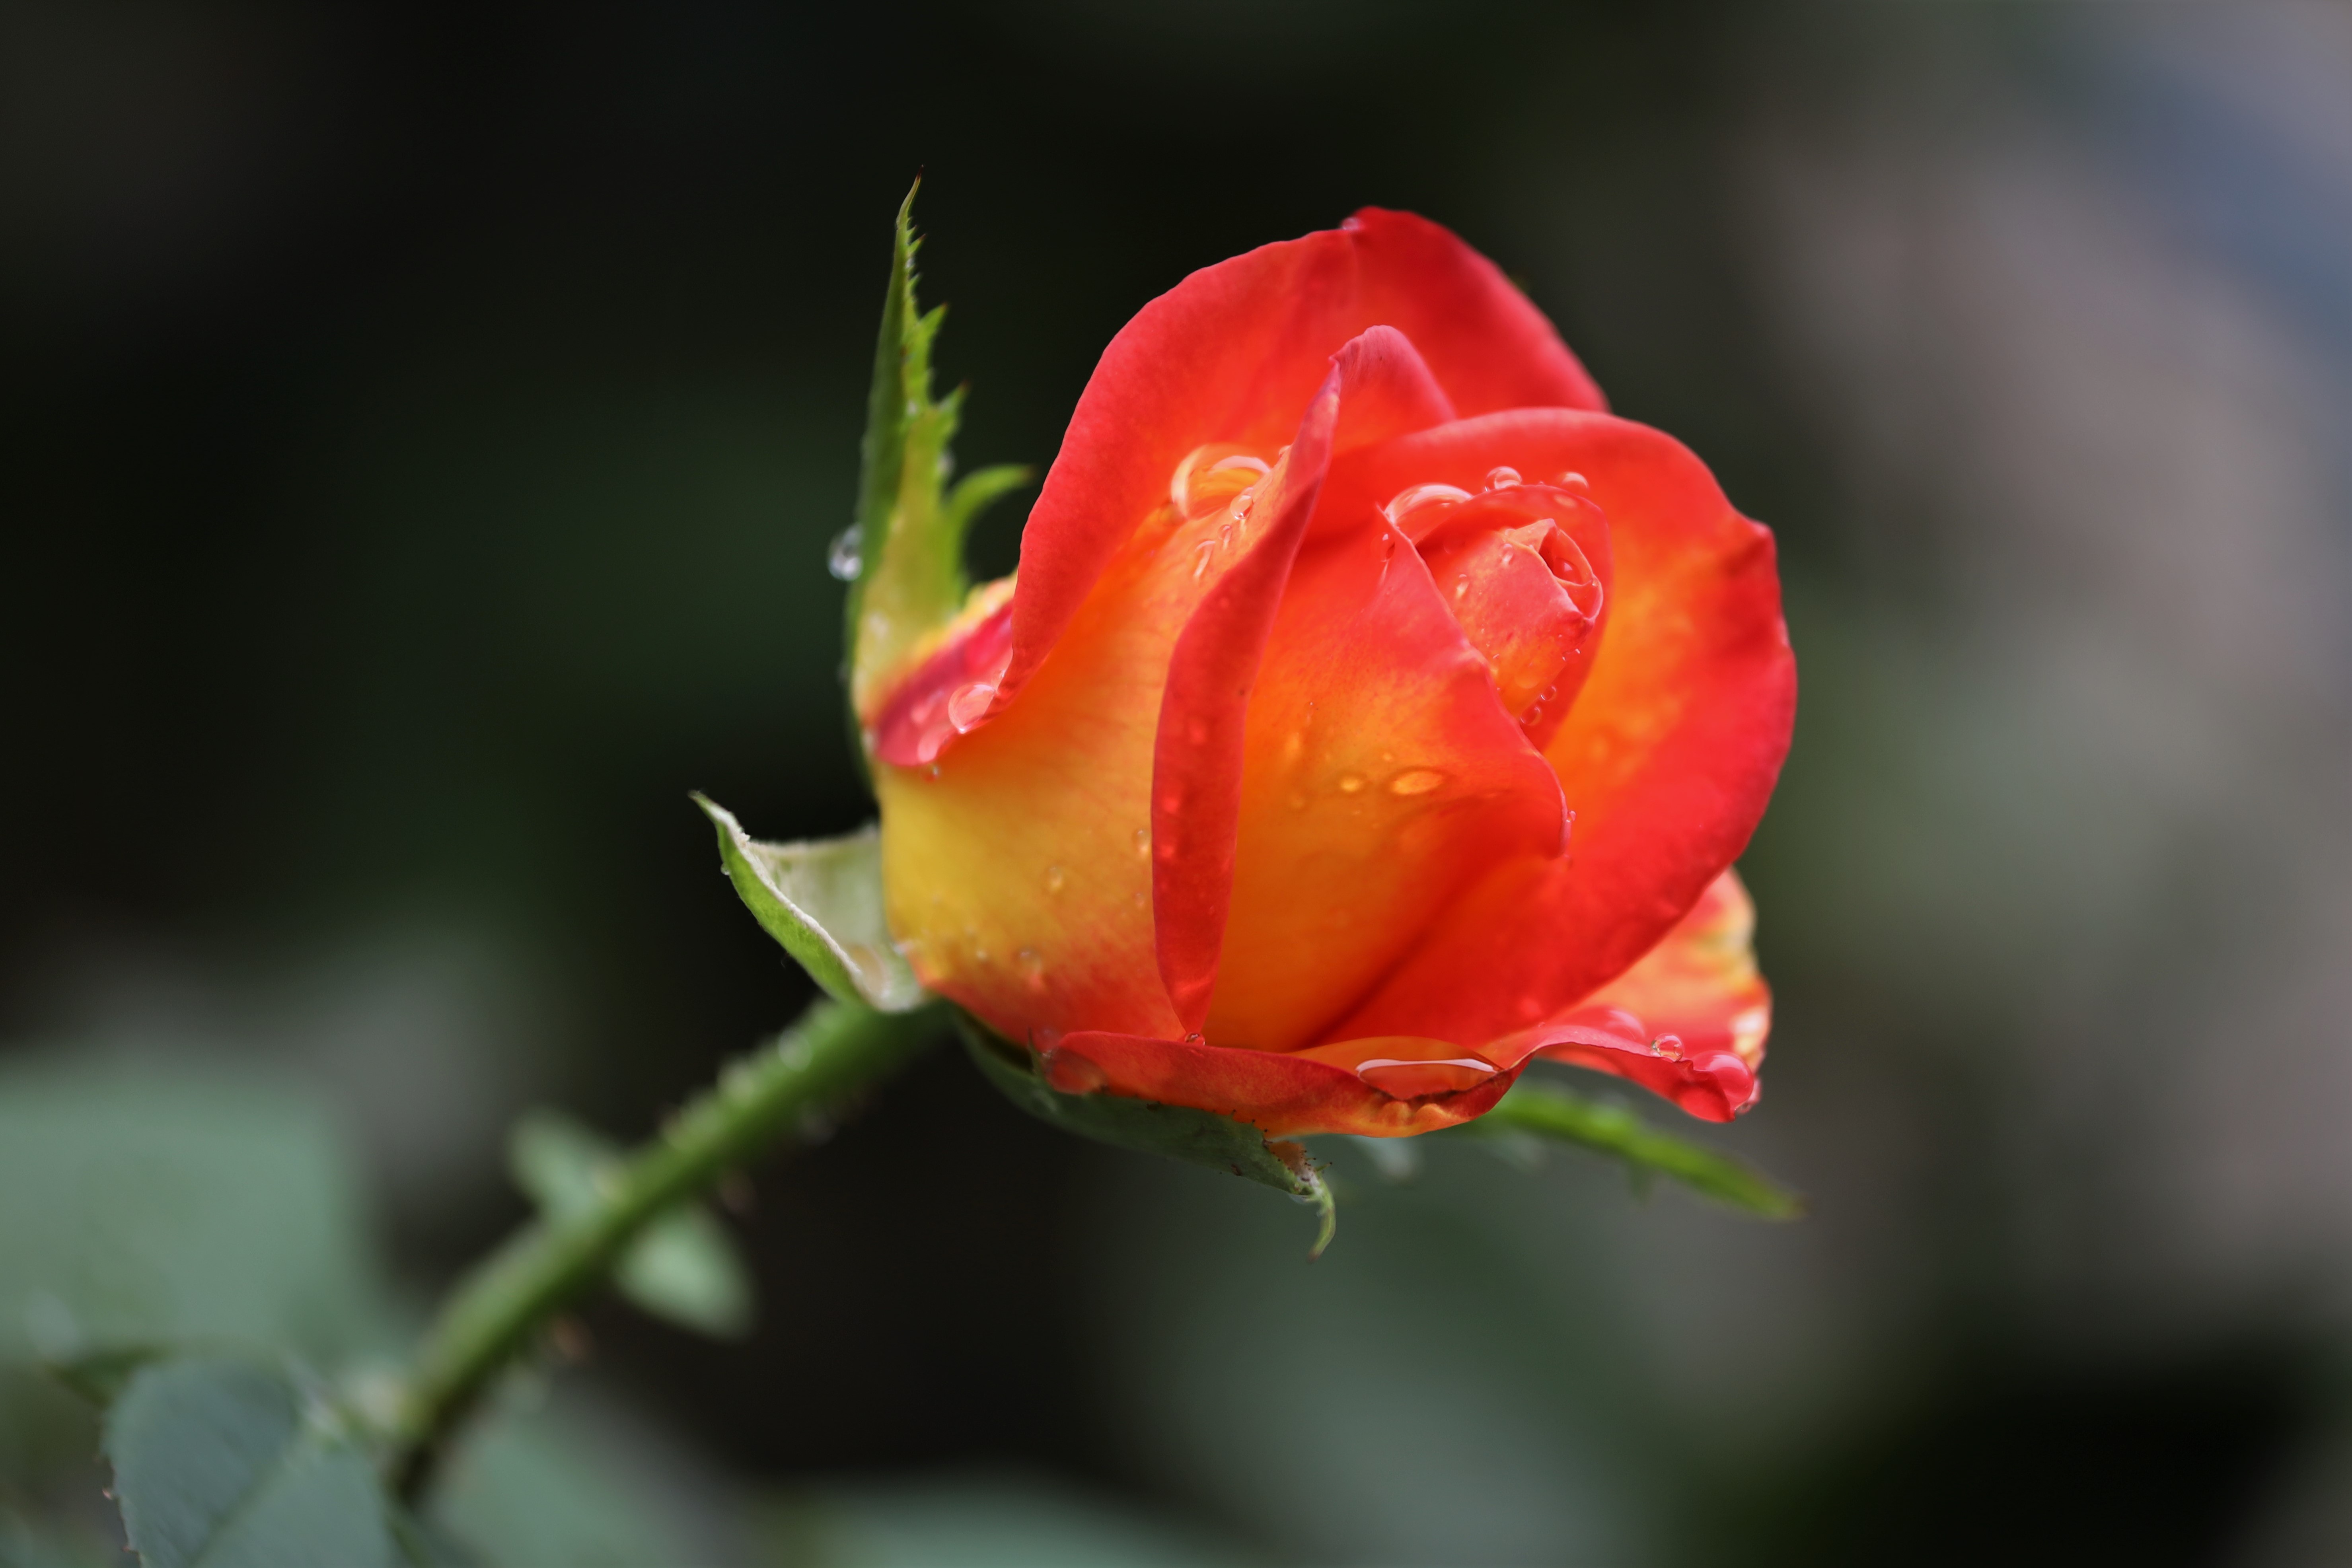
flower, plant, petal, Hybrid tea rose, water, rose, rose family, grass, Pedicel, moisture, flowering plant, rose order, floribunda, herbaceous plant, garden roses, annual plant, peach, macro photography, drop, carmine, rosa centifolia, bud, plant stem, dew, still life photography, soil, coquelicot, wildflower, perennial plant, natural landscape, lily family